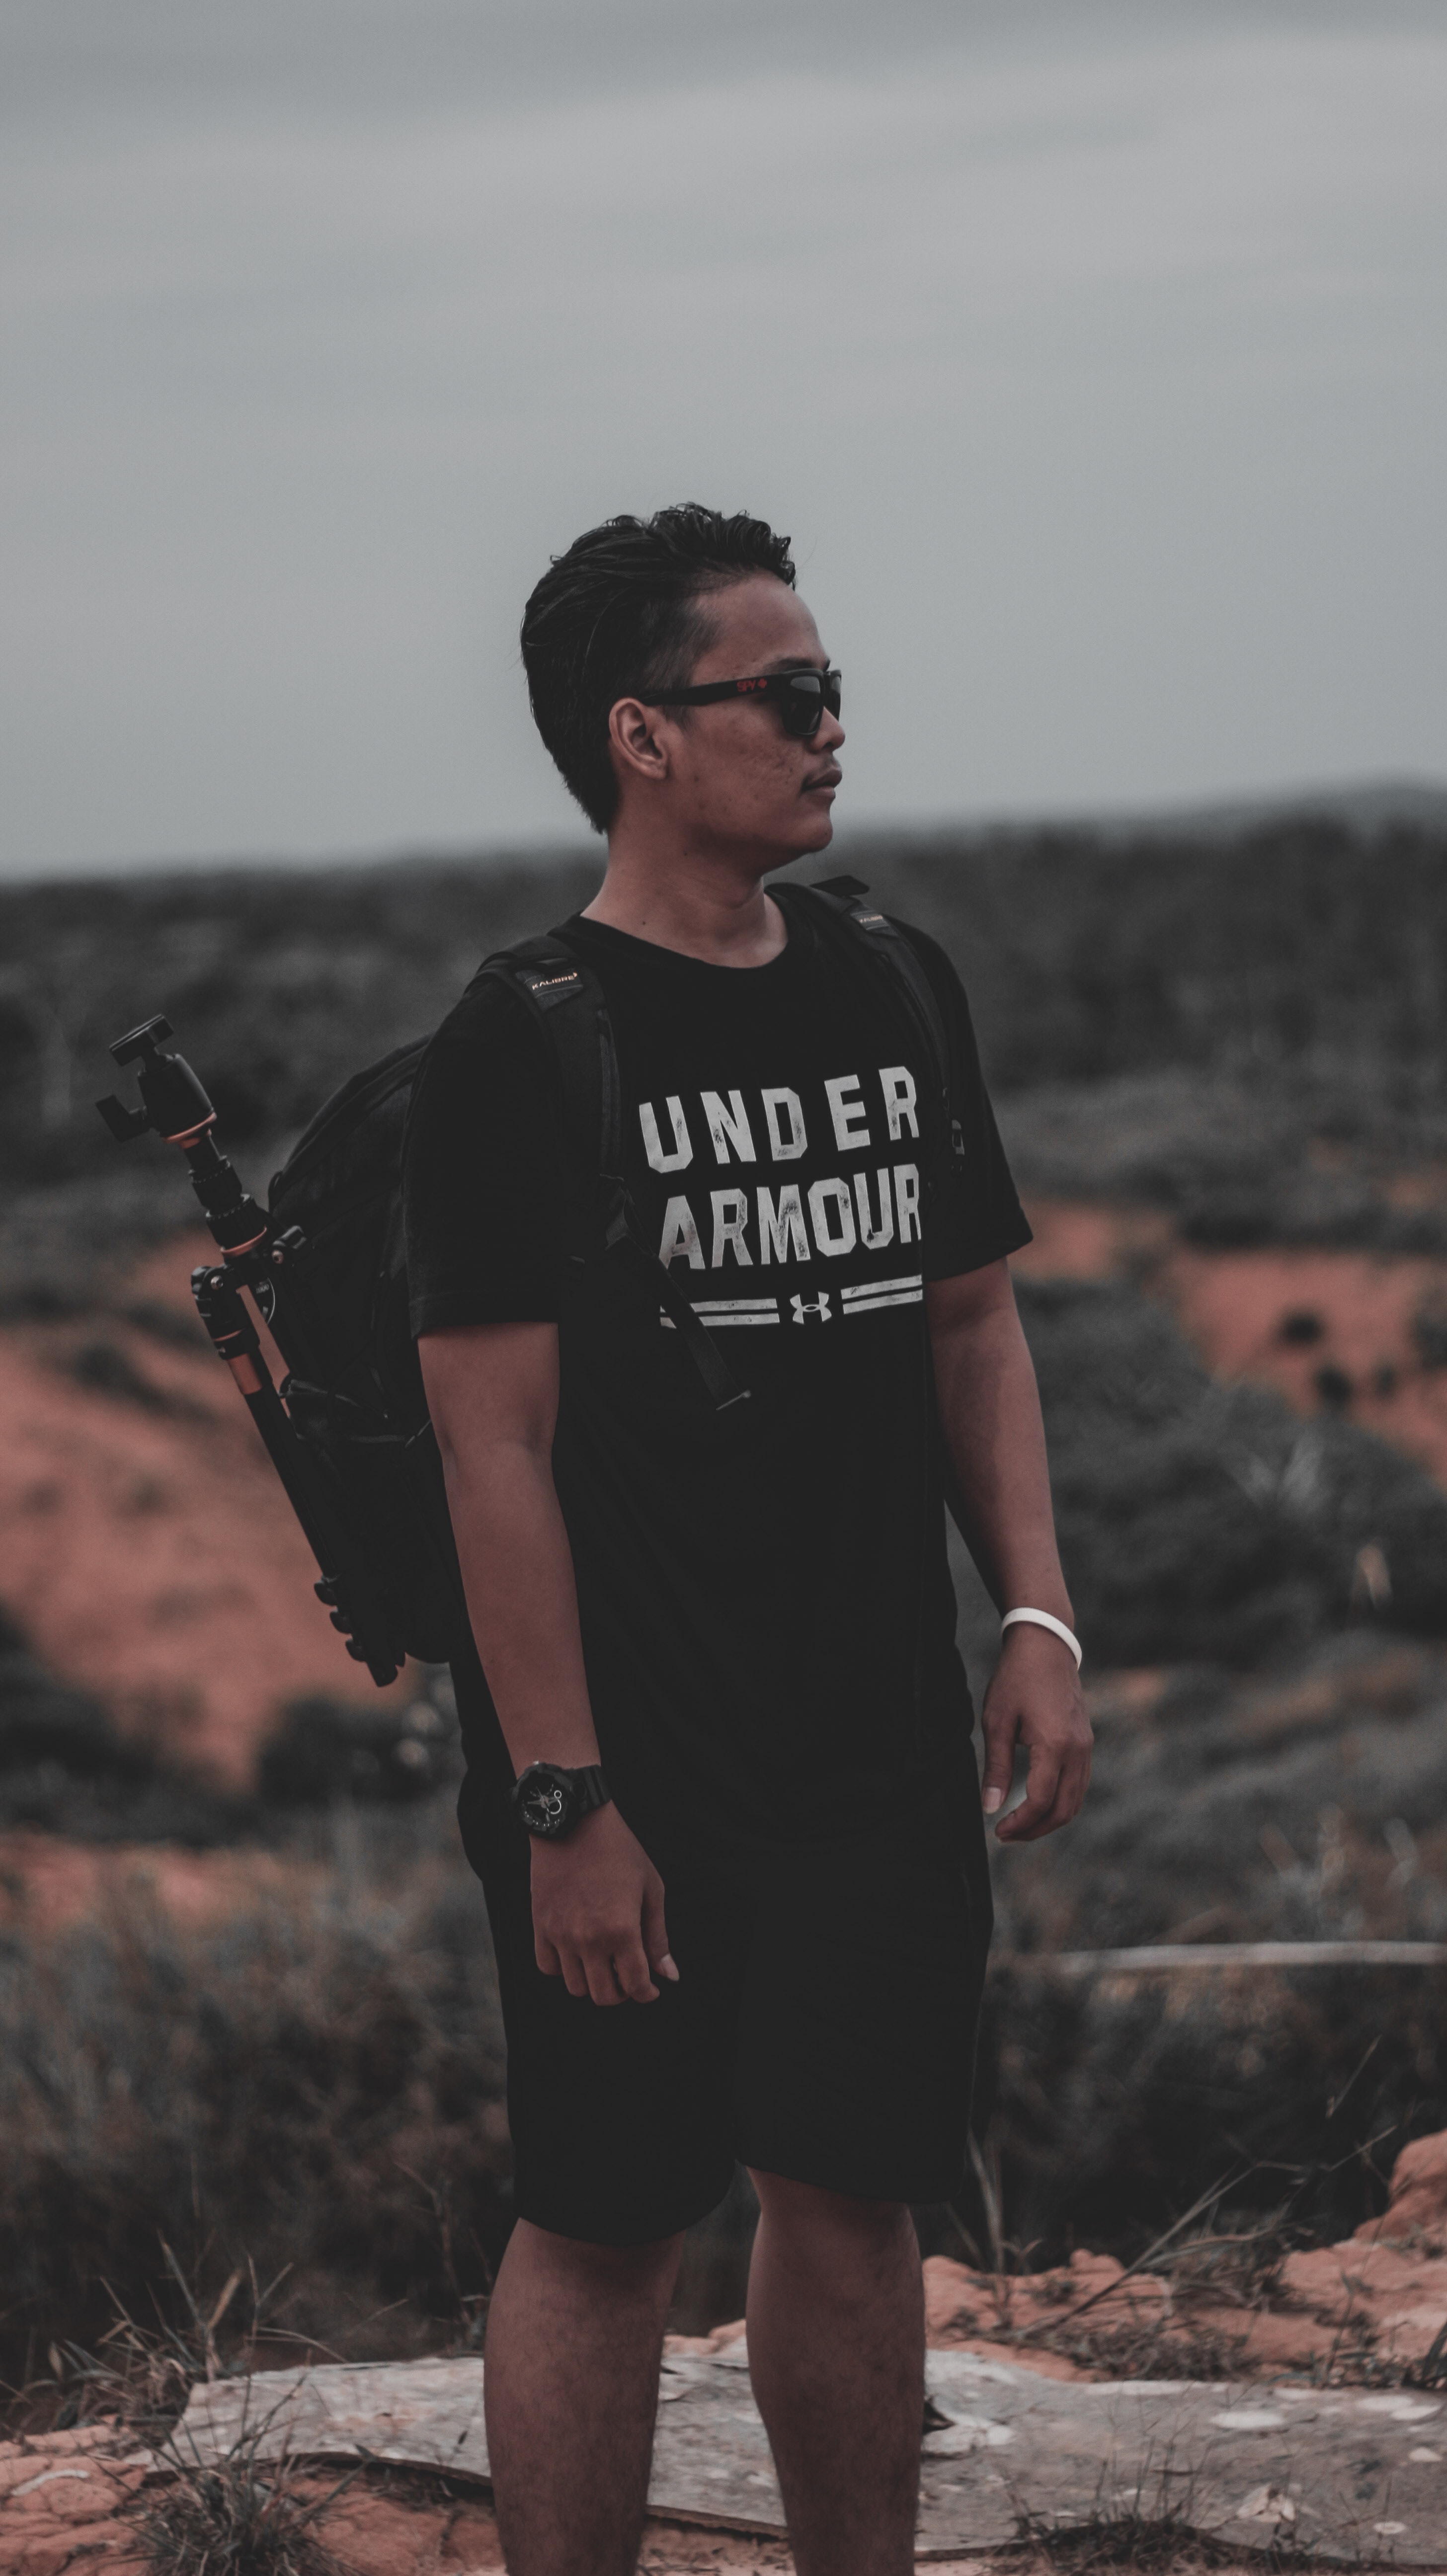
standing, t shirt, human, photography, vacation, landscape, rock, smile, beach